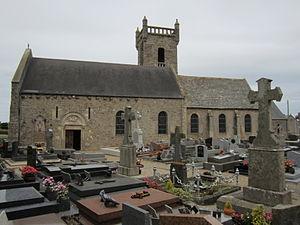
Église Saint-Martin-et-Sainte-Trinité de Néville-sur-Mer, Manche This building is indexed in the Base Mérimée, a database of architectural heritage maintained by the French Ministry of Culture,
L'église Saint-Martin est une église catholique située à Vicq-sur-Mer, en France.
Néville-sur-Mer est une ancienne commune française, située dans le département de la Manche en région Normandie, peuplée de 193 habitants.
Cet article recense les monuments historiques situés dans l'arrondissement de Cherbourg, dans le département de la Manche.